Marschlins Castle

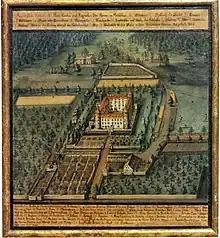
The castle in 1775

The castle was built in the 13th century, though there may have been 11th- or 12th-century castles on the site and local legend claims it dates back to the Carolingian era. However, the 13th-century castle was probably built for the bishop of Chur. The castle is built in the Savoyard style, a square castle with corner towers, one of which is enlarged to serve as the donjon. This style of castle is unique in Graubünden, and how the design was imported is unknown. One theory for a Savoy connection is that between 1233 and 1237 the bishop of Chur was Ulrich IV of Kyburg, whose brother Hartmann IV was married to Margarethe of Savoy.